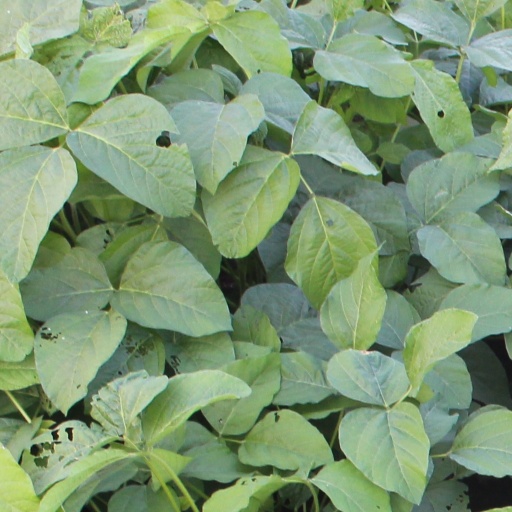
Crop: soybean